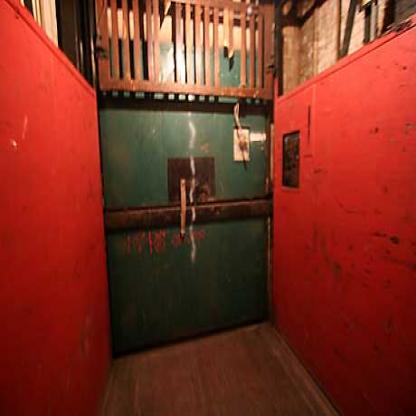
Scene: Indoor